Viliami Tungī Mailefihi

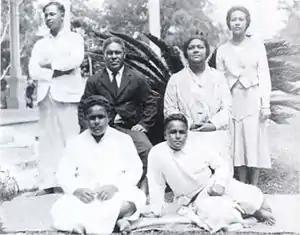
The Royal Family of Tonga, Circa 1930. centre: Prince Tungī and Queen Sālote; left & front: their 3 sons Prince Taufa'ahau, Prince Sione and Prince Tuku'aho; right: The Queen's sister, Princess Fusipala

Prince Tungi was the son of Siaosi Tukuʻaho (Lord Tungi of Tatakamotonga), who served as Prime Minister of Tonga from to 1890 to 1893. Tungī's grandfather was Tungī Halatuituia. The line of Tungī chiefs hailed from the exalted village of Tatakamotonga. They were descended from the defunct line of Tuʻi Haʻatakalaua High Chiefs, who in that time were more or less seen as deputy rulers under the Tuʻi Tong Kings. As such, they had a fiercely loyal following among the people of Muʻa if not from the whole Hahake district of Tongatapu Island. His mother, Lady Mele Siuʻilikutapu was the granddaughter of the Tuʻi Vavaʻu: Fīnau ʻUlukālala III (Tuapasi). As the nephew of the young and unmarried King Siaosi Tupou II, Tungi was the heir presumptive to the throne until the birth of King Siaosi's first child, Princess Sālote, in 1900. In 1911 Prince Tungi represented the Tongan king at the coronation of King George V in London.